Vele, Satara

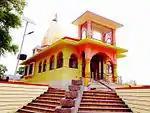
Lord Bhairava Temple at वेळे

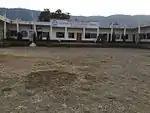
School in Vele

Vele has long tradition for education. It has Marathi High School which was established during British Raj, this was the school where many prominent persons from Vele took their early education. Presently, village has education facility of both Marathi and Semi-English schools.